Hrádek nad Nisou

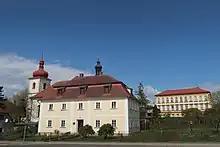
Church of Saint Bartholomew, the rectory and school

Hrádek nad Nisou has a well preserved town centre with many historic houses. The most valuable building is the Church of Saint Bartholomew. It was built in 1466 on the site of a church from the 13th century. In 1566, it was rebuilt in the Renaissance style. Its current Baroque appearance is from 1764.